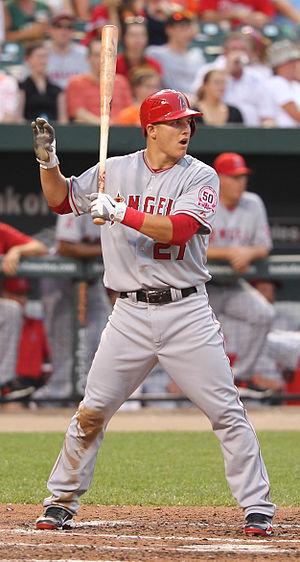
Michael Nelson Trout est un voltigeur des Ligues majeures de baseball jouant pour les Angels de Los Angeles.